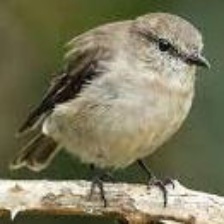
Species: DUSKY ROBIN
Scientific name: MELANODRYAS VITTATA
ImageNet parent category: robin